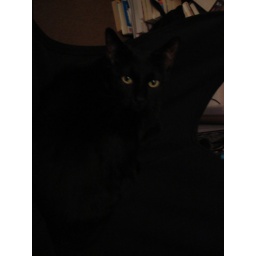
in his new office chair (to keep him off mine)